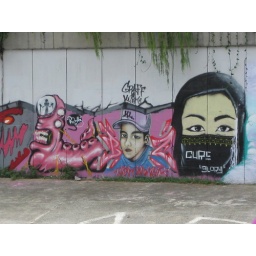
graffiti on the wall lining the river that ran below the LRT near my hostel